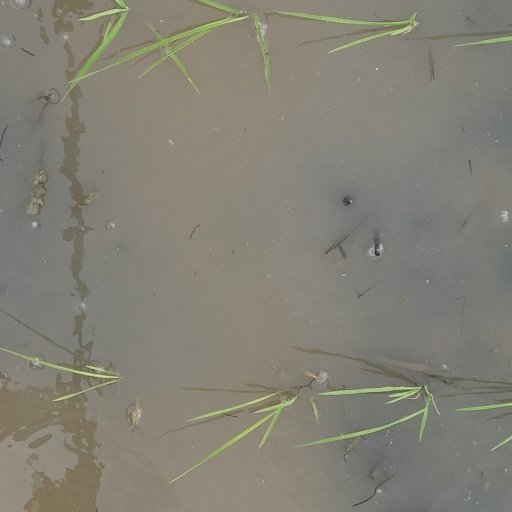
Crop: rice